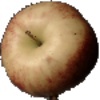
Label: red_apple